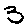
Label: 3